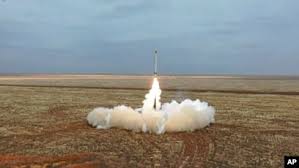
Label: Iskander